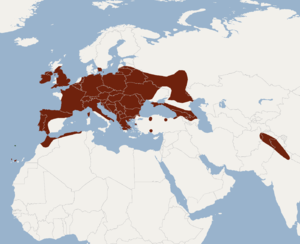
Cette liste commentée recense la mammalofaune en Ukraine. Elle répertorie les espèces de mammifères ukrainiens actuels et celles qui ont été récemment classifiées comme éteintes. Cette liste comporte 148 espèces réparties en dix ordres et 31 familles, dont trois sont « en danger critique d'extinction », quatre sont « en danger », huit sont « vulnérables », douze sont « quasi menacées » et deux ont des « données insuffisantes » pour être classées.
Cette liste commentée recense la mammalofaune aux îles Baléares. Elle répertorie les espèces de mammifères baléares actuels et celles qui ont été récemment classifiées comme éteintes. Cette liste comporte 61 espèces réparties en neuf ordres et 19 familles, dont une est « en danger critique d'extinction », une autre est « en danger », quatre sont « vulnérables », cinq sont « quasi menacées » et trois ont des « données insuffisantes » pour être classées.
Cette liste commentée recense la mammalofaune en Bulgarie. Elle répertorie les espèces de mammifères bulgares actuels et celles qui ont été récemment classifiées comme éteintes. Cette liste comporte 116 espèces réparties en dix ordres et 27 familles, dont trois sont « en danger critique d'extinction », une est « en danger », huit sont « vulnérables », dix sont « quasi menacées » et deux ont des « données insuffisantes » pour être classées.
Cette liste commentée recense la mammalofaune en Crète. Elle répertorie les espèces de mammifères crétois actuels et celles qui ont été récemment classifiées comme éteintes. Cette liste comporte cinquante espèces réparties en neuf ordres et 17 familles, dont une est « en danger critique d'extinction », une autre est « en danger », quatre sont « vulnérables », deux sont « quasi menacées » et deux autres ont des « données insuffisantes » pour être classées.